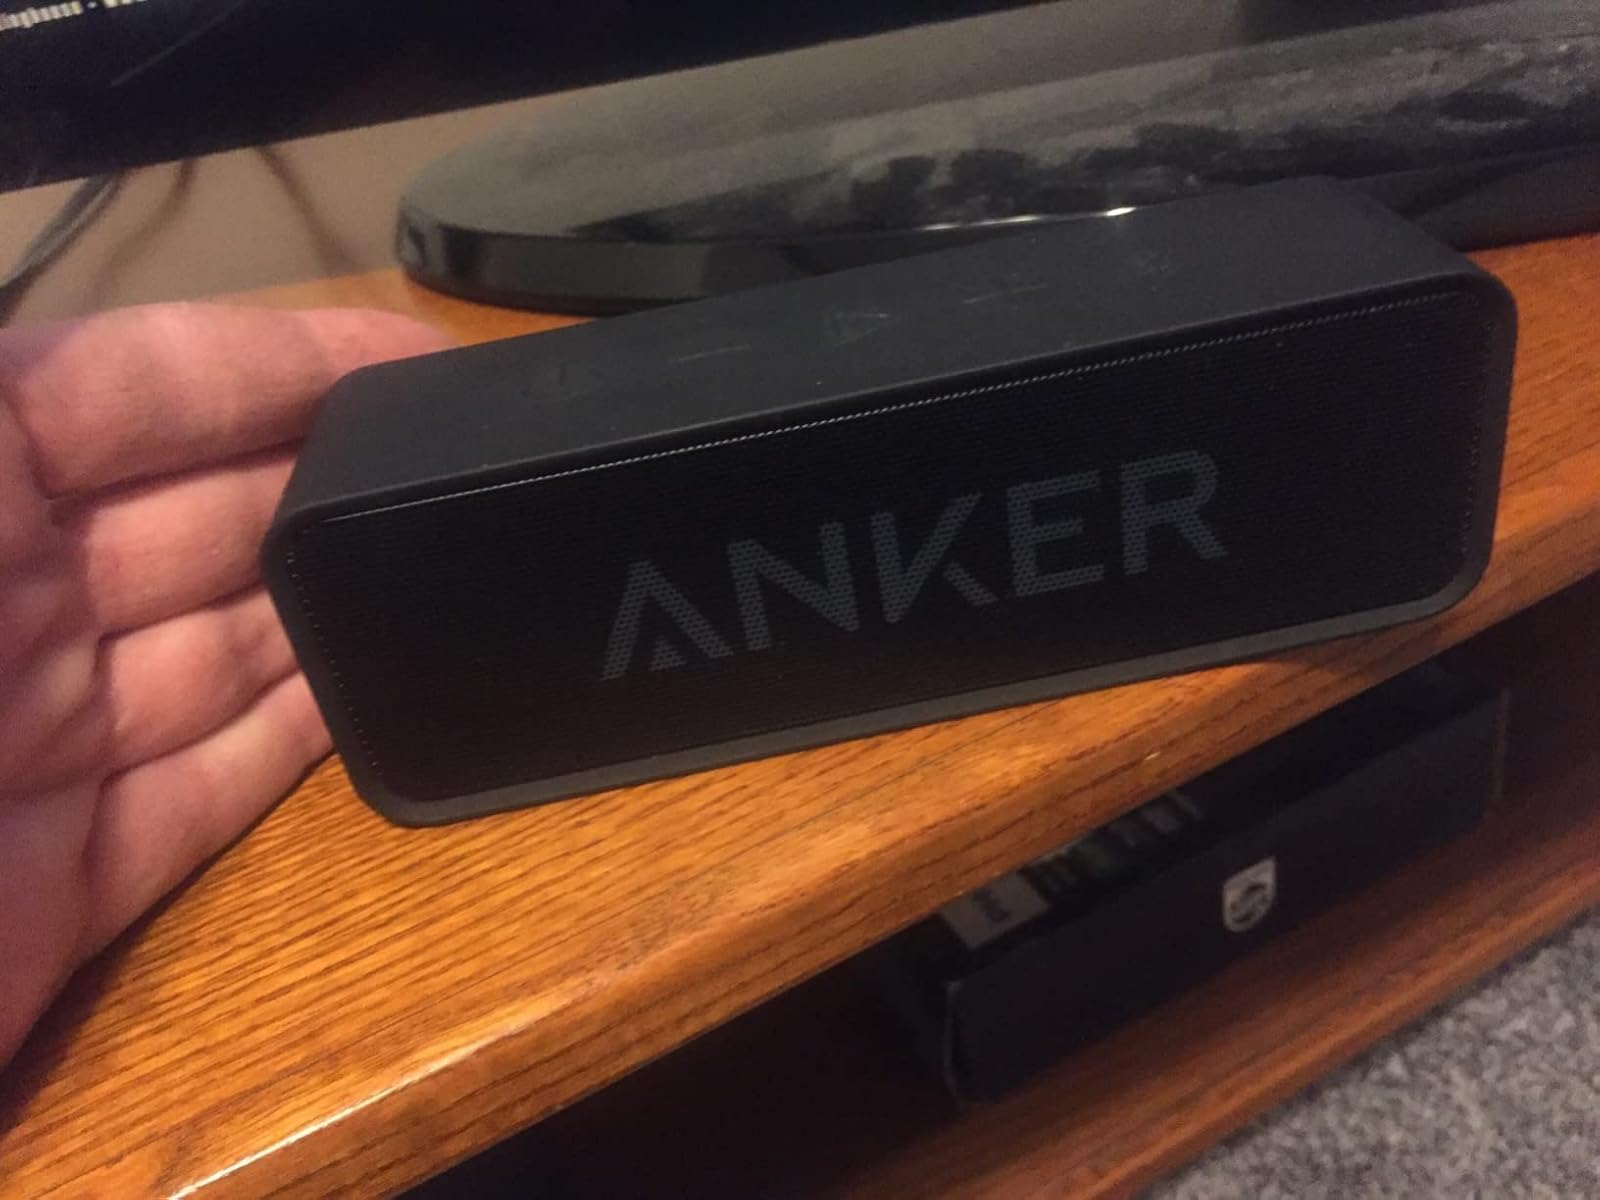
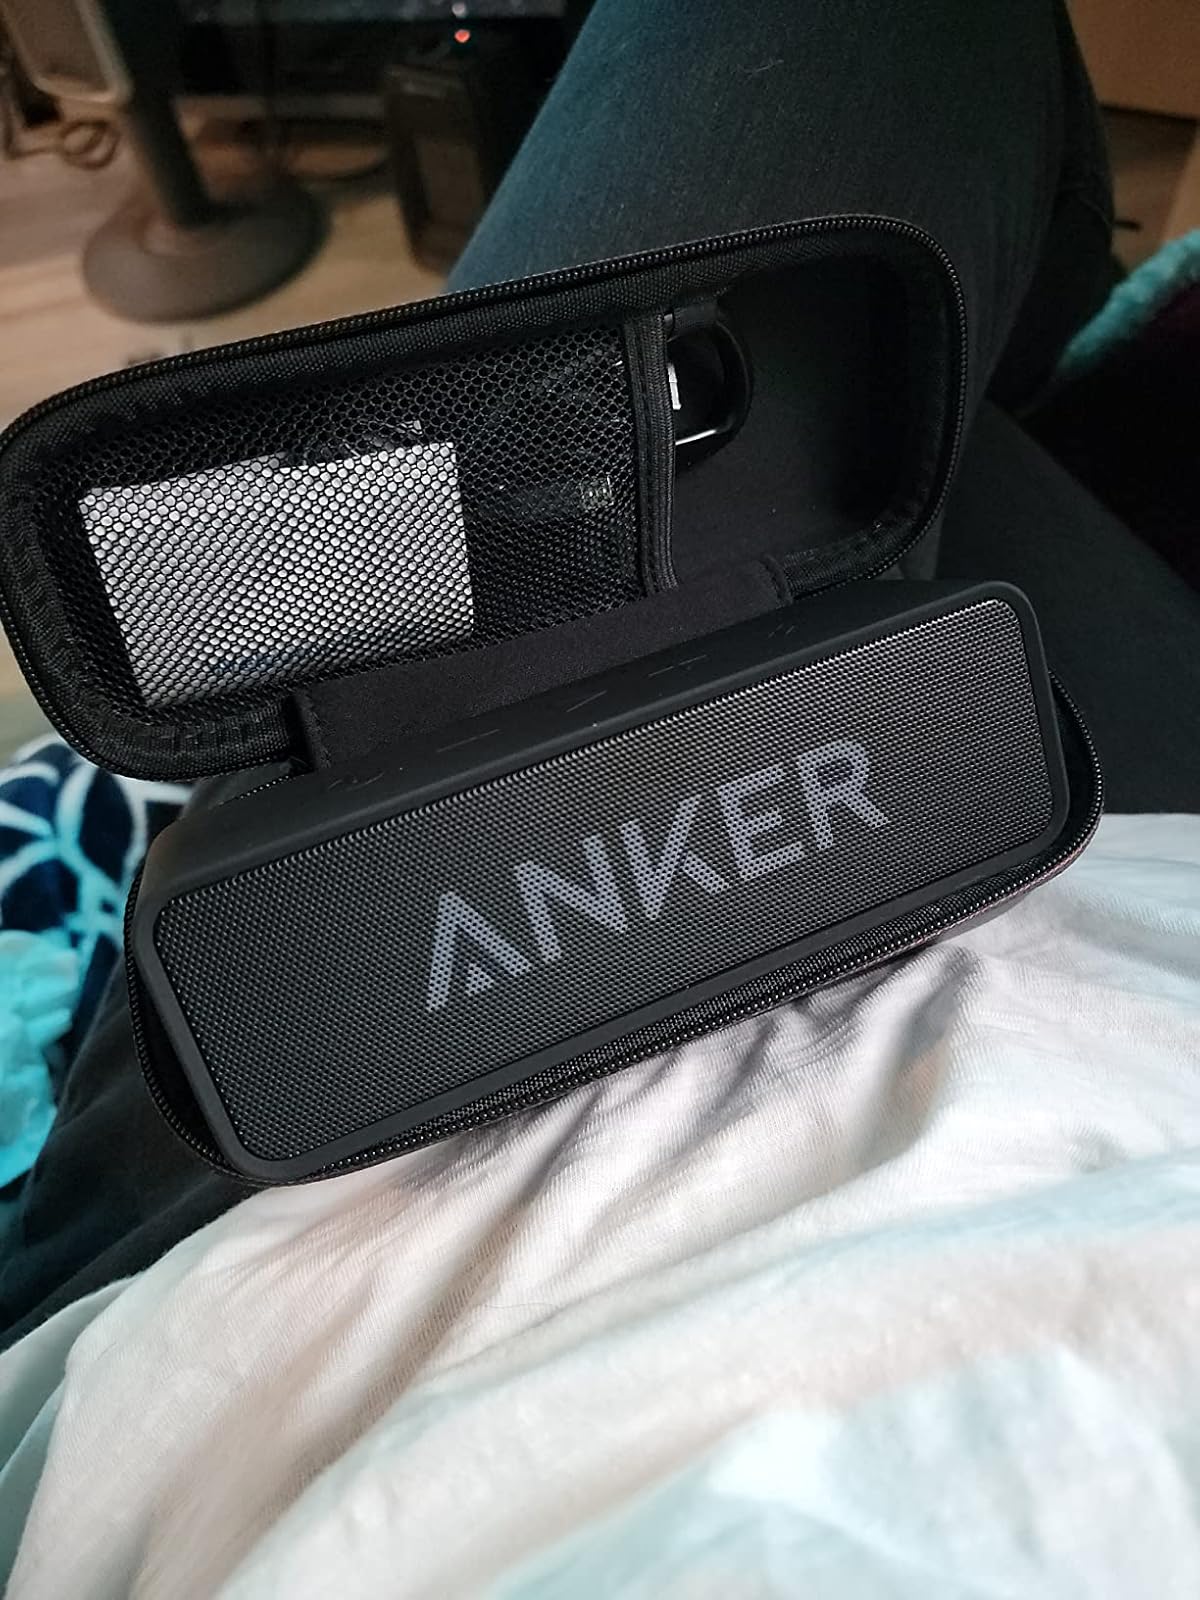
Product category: speaker
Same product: yes